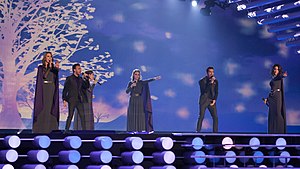
Genealogy
Genealogy er en armensk musikgruppe, der skal repræsentere Armenien i Eurovision Song Contest 2015 i Wien med nummeret "Face the Shadow".